Cars 3: Driven to Win

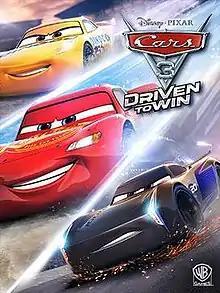
The game's key artwork. From left to right are Cruz Ramirez, Lightning McQueen, and Jackson Storm.

Cars 3: Driven to Win is a 2017 racing game developed by Avalanche Software and published by Warner Bros. Interactive Entertainment. The game is based on the 2017 film of the same name. It is the first Disney game without the involvement of Disney Interactive Studios since its closure on May 10, 2016, and the first game developed by Avalanche Software since acquired and re-established by Warner Bros. from Disney. The game was released for the Nintendo Switch, PlayStation 3, PlayStation 4, Xbox 360, Xbox One, and Wii U, on June 13, 2017, in North America, in Europe and Australia on July 14, 2017, and in Japan on July 20, 2017.